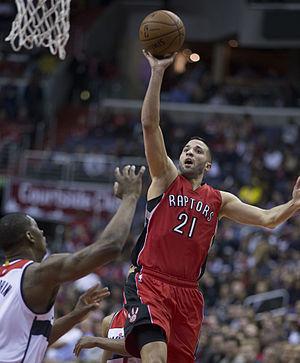
Greivis Vásquez Rodríguez est un joueur vénézuélien de basket-ball, évoluant au poste de meneur.